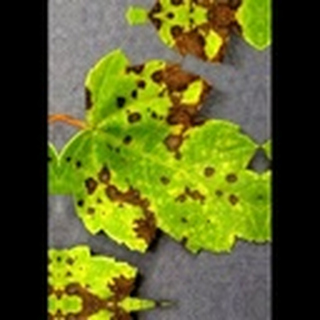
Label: cotton_target_spot